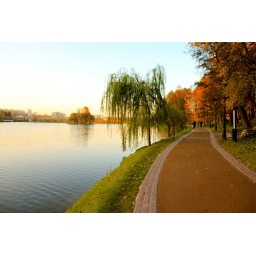
A tree by the lake